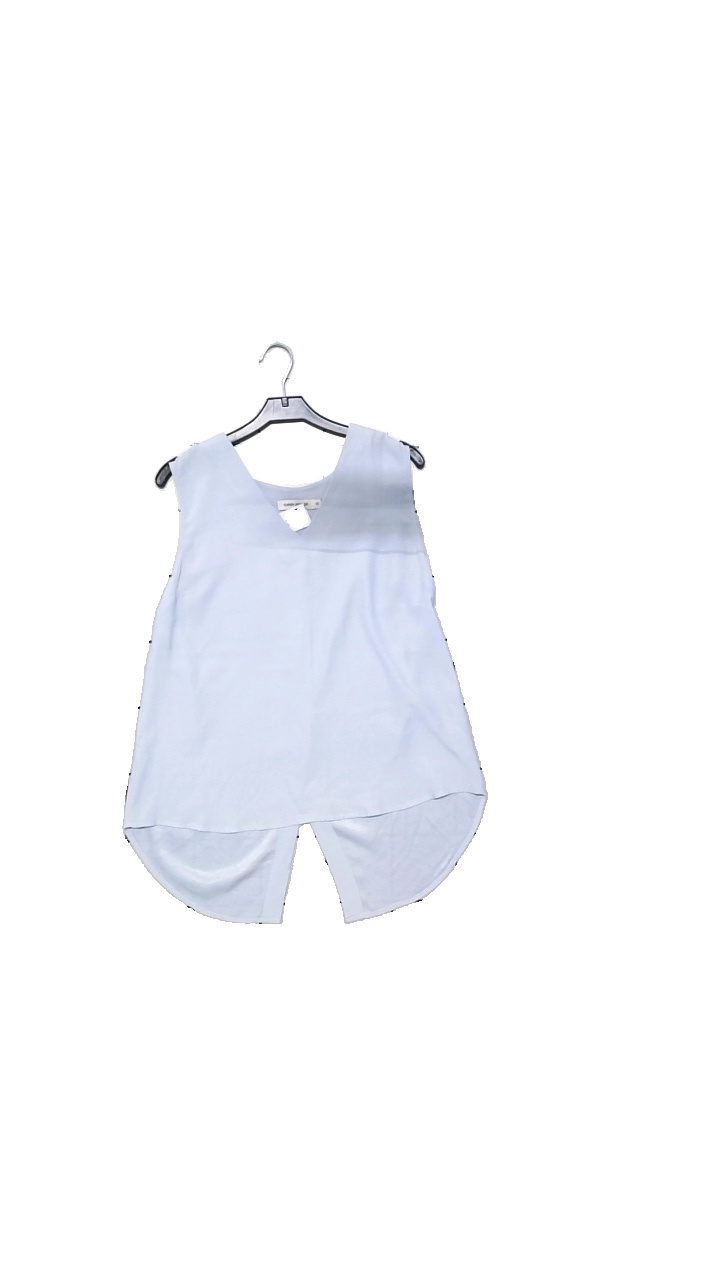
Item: Top (Ladies)
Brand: Carin Wester
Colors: Blue
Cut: Loose, Long
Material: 100% viscose
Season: Summer
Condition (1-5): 4
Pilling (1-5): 5
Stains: Minor
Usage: Reuse
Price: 100-150